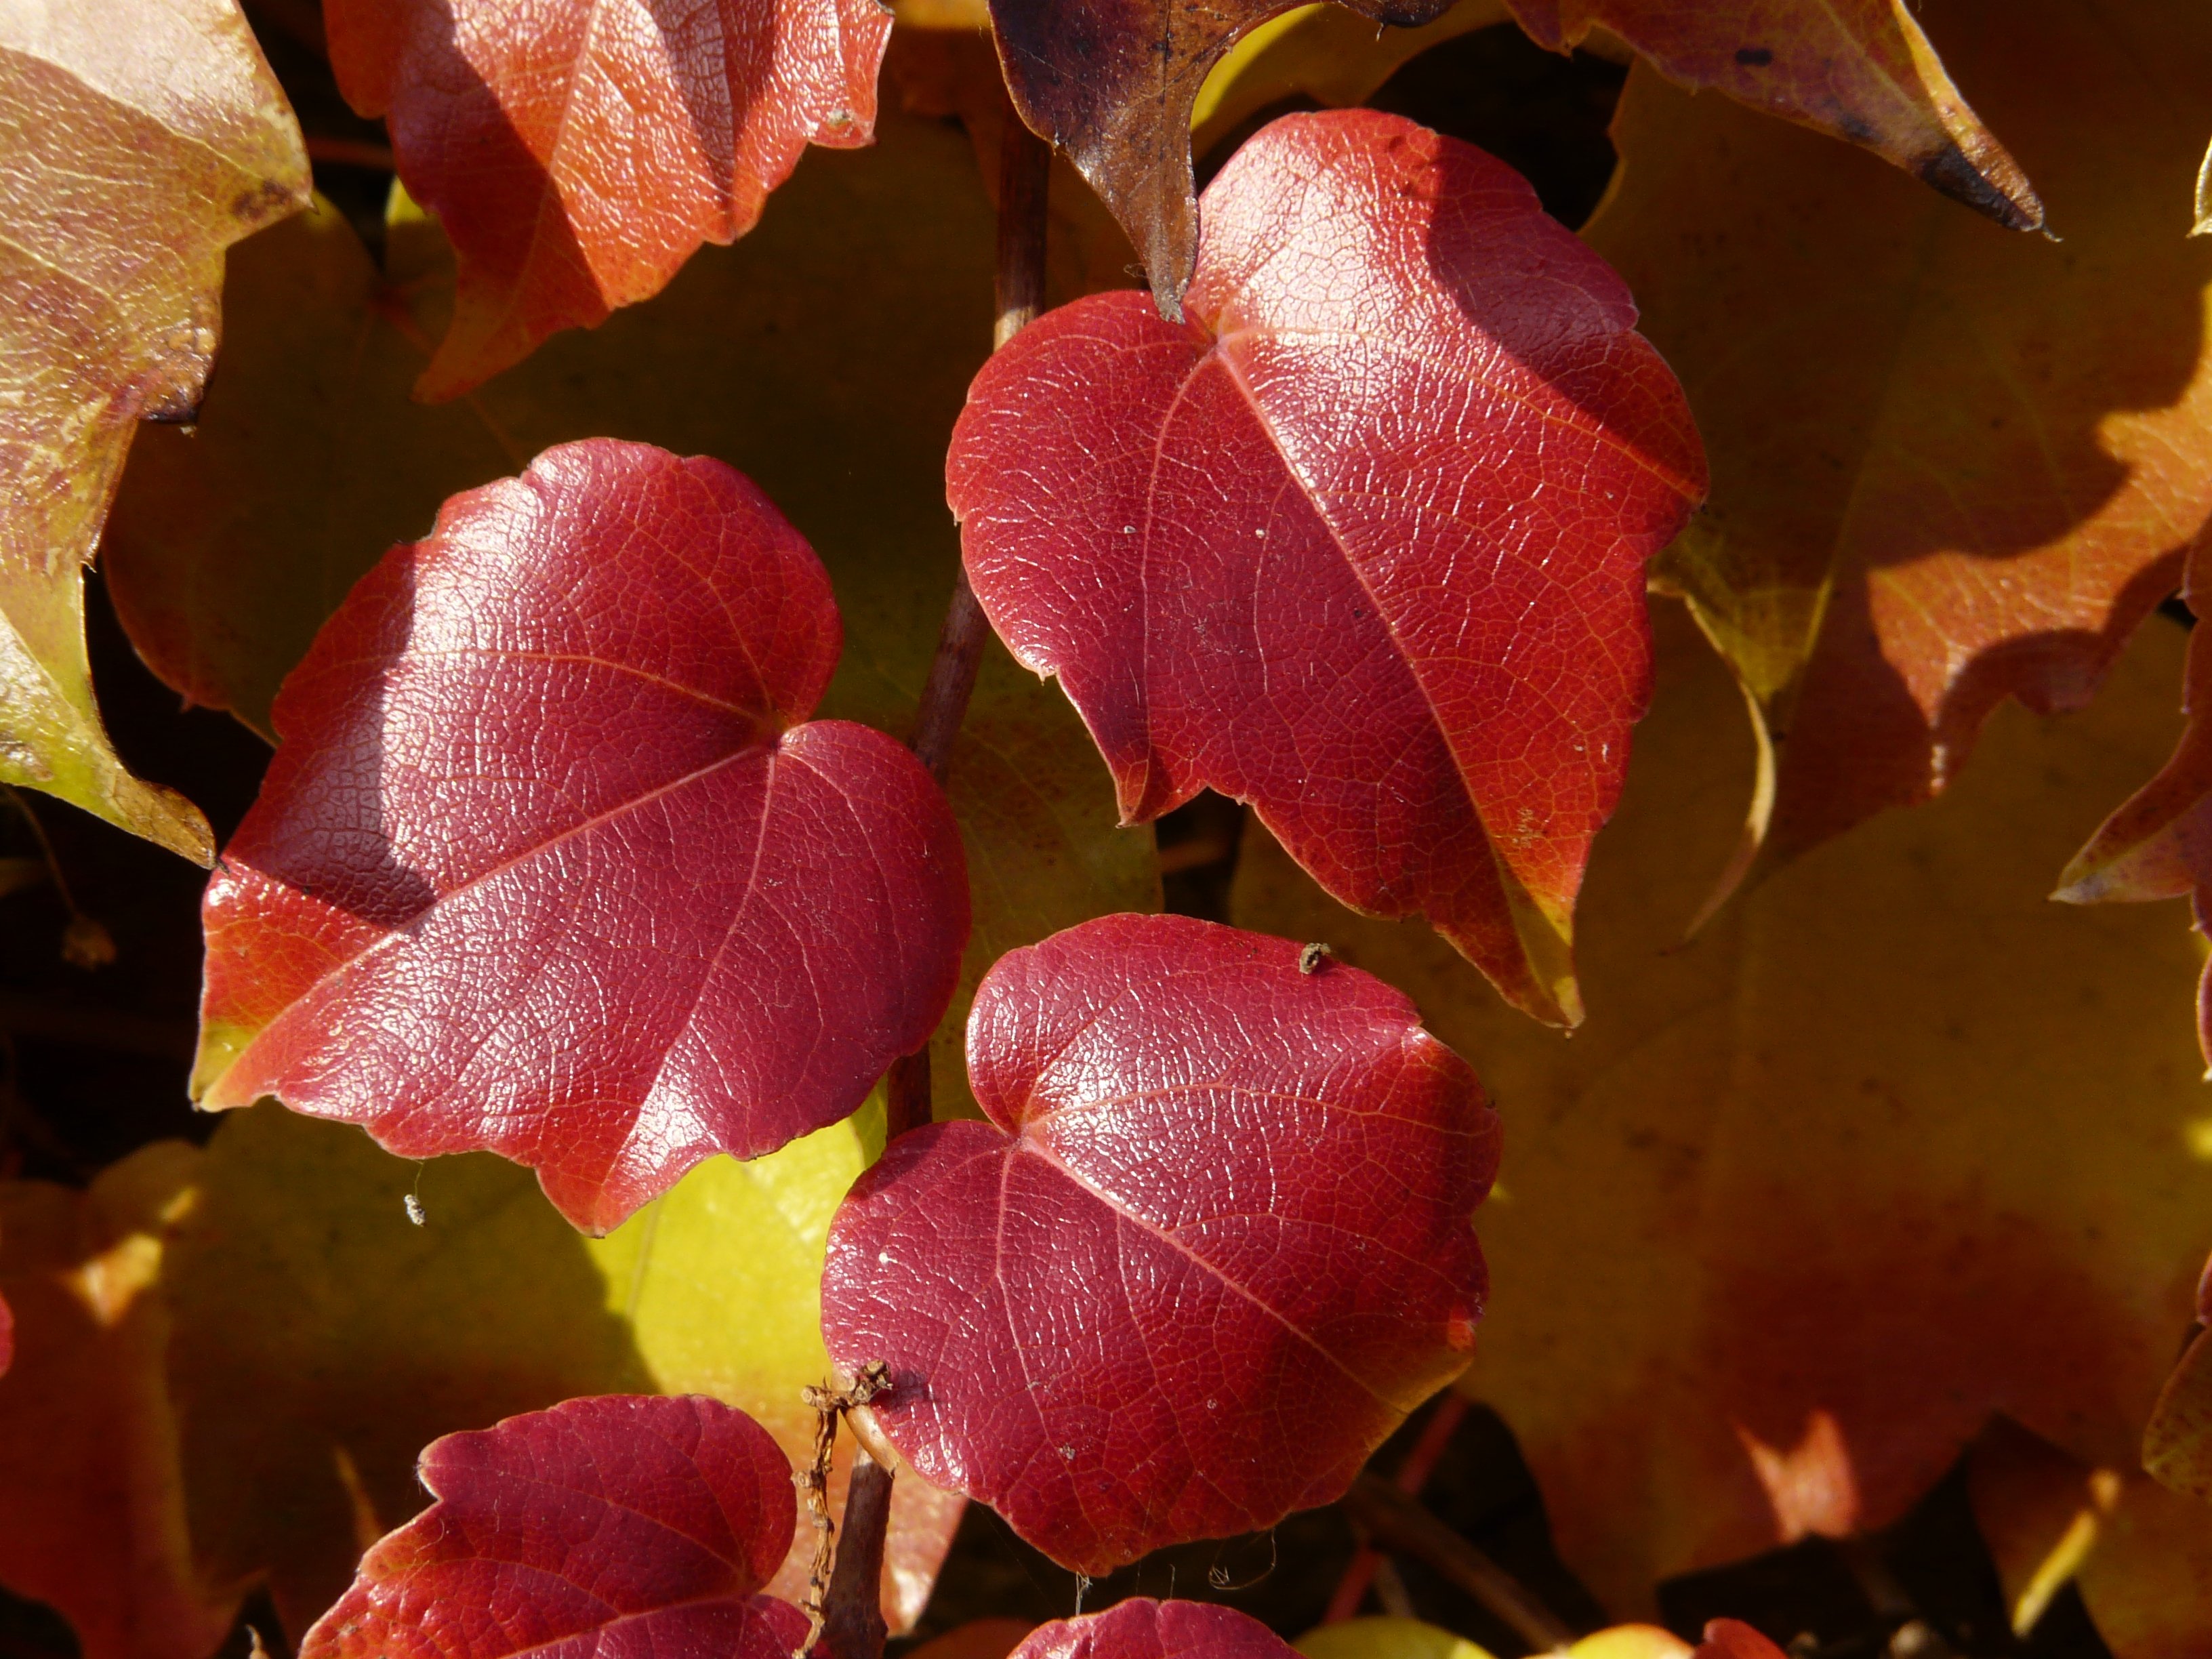
tree, branch, plant, vine, leaf, flower, petal, red, autumn, botany, flora, season, close up, coloring, leaves, shrub, fall foliage, macro photography, vine leaves, wine partner, flowering plant, vitis, wild vine, vitis vinifera, land plant, wild grape vine, genuine partner wine